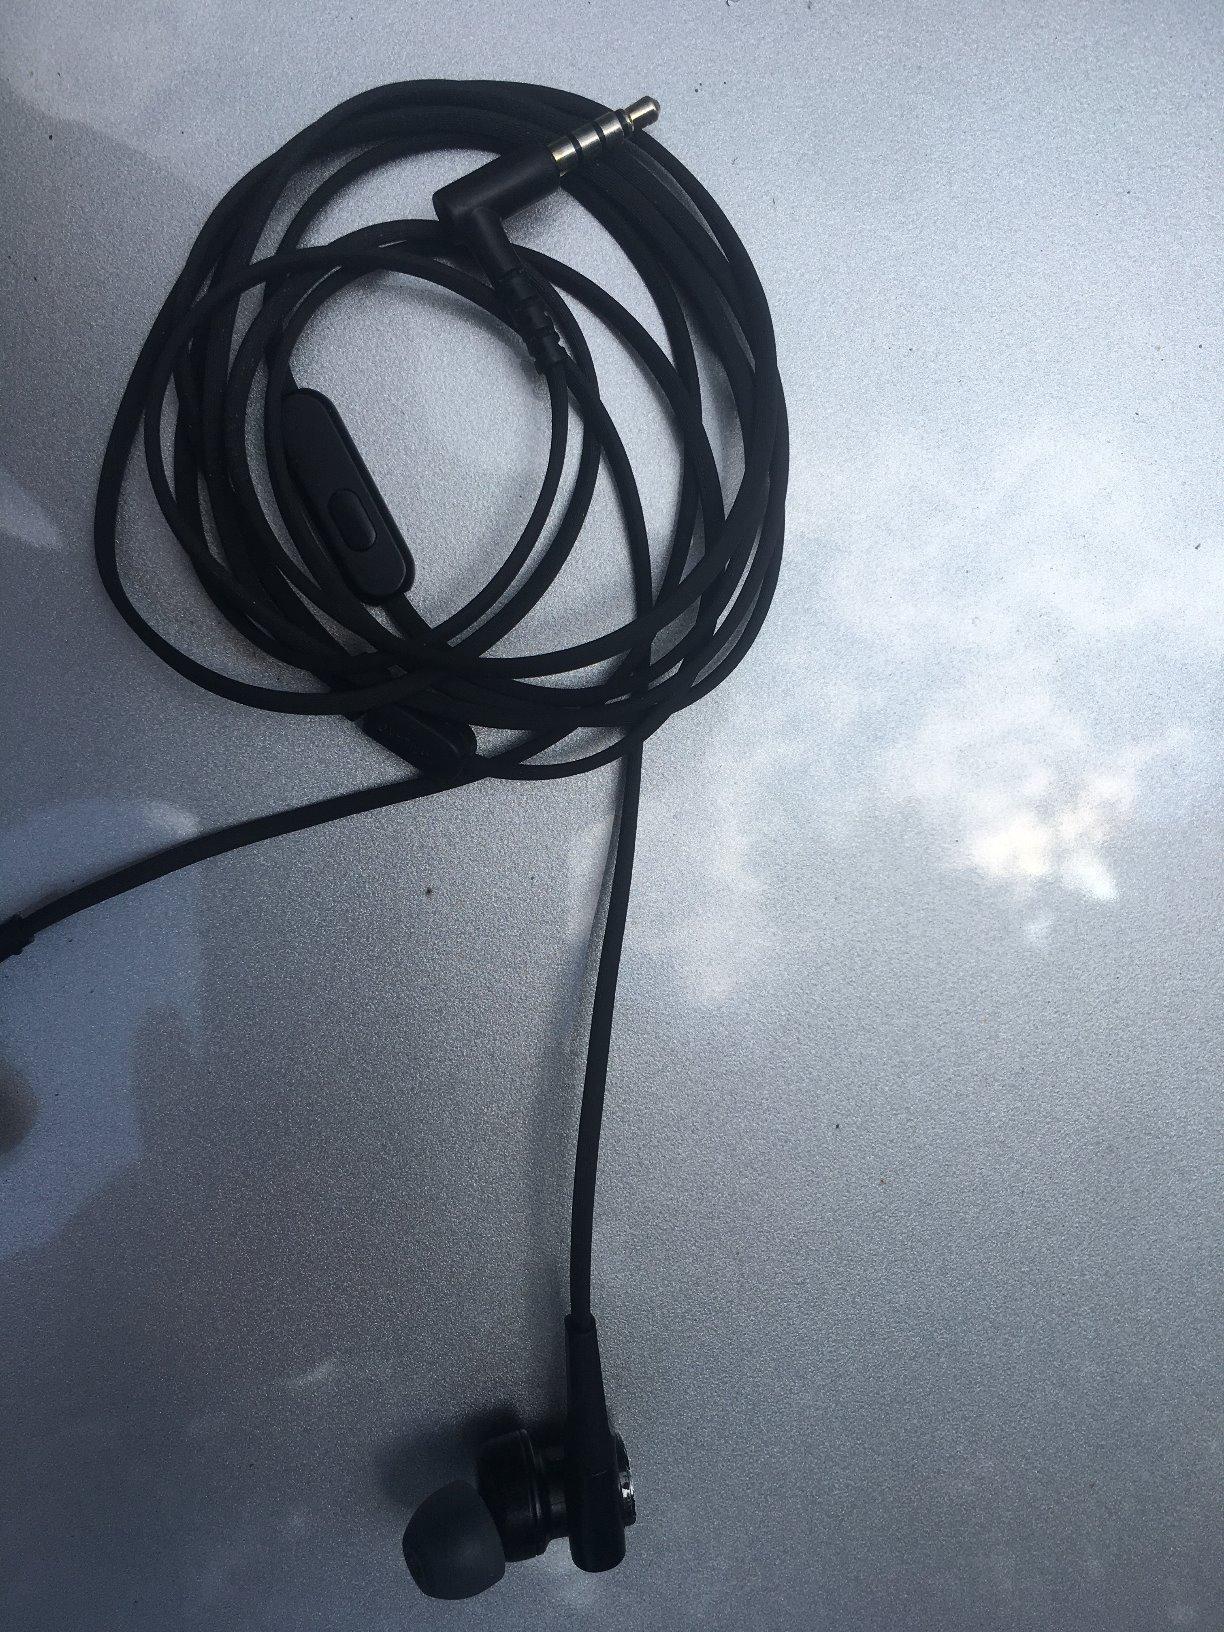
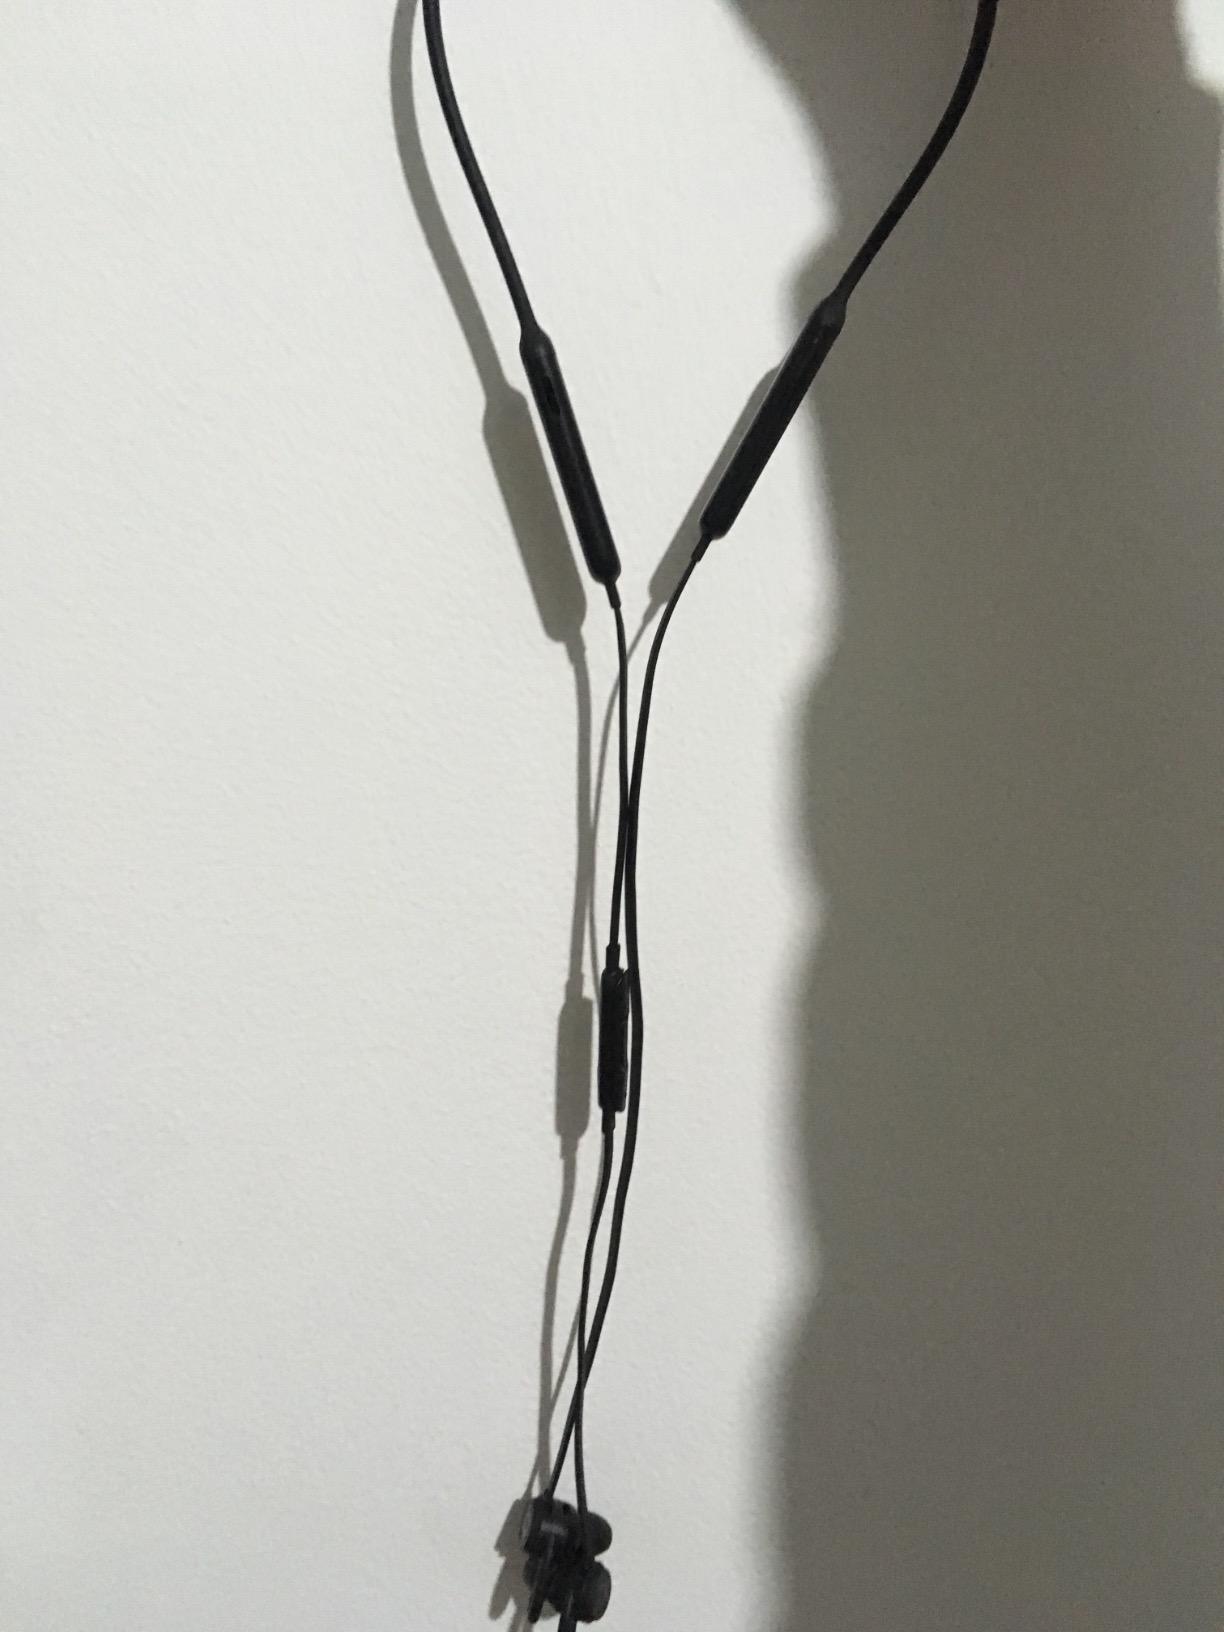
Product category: headphones
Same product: no